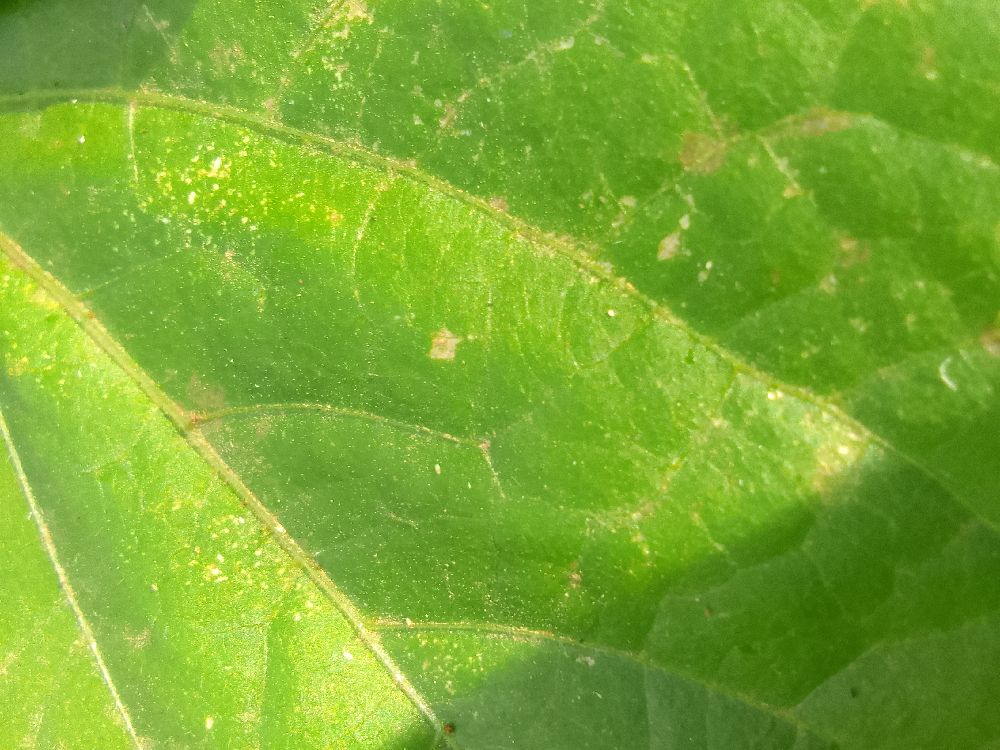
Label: healthy